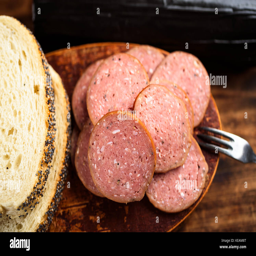
pile of delicious smoked sausage sliced on a burnt wooden cutting board .